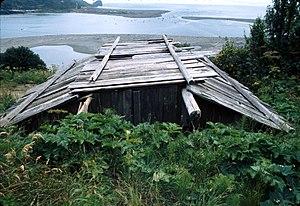
Les Yuroks sont une tribu d'Amérindiens de la côte ouest des États-Unis, qui vivaient au nord de la Californie, sur le cours inférieur du Klamath et sur la côte pacifique. Ils parlaient une langue, le Yurok, maintenant presque éteinte, du groupe des langues algiques. Le nom « Yurok » lui-même vient du karok voisin et signifie « en descendant le fleuve » ou « peuple du bas des rivières ».